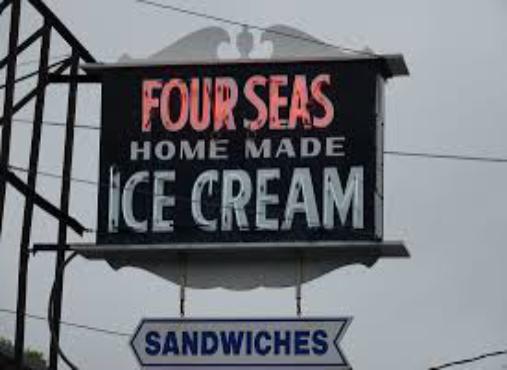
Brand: Four Seas Ice Cream
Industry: Food